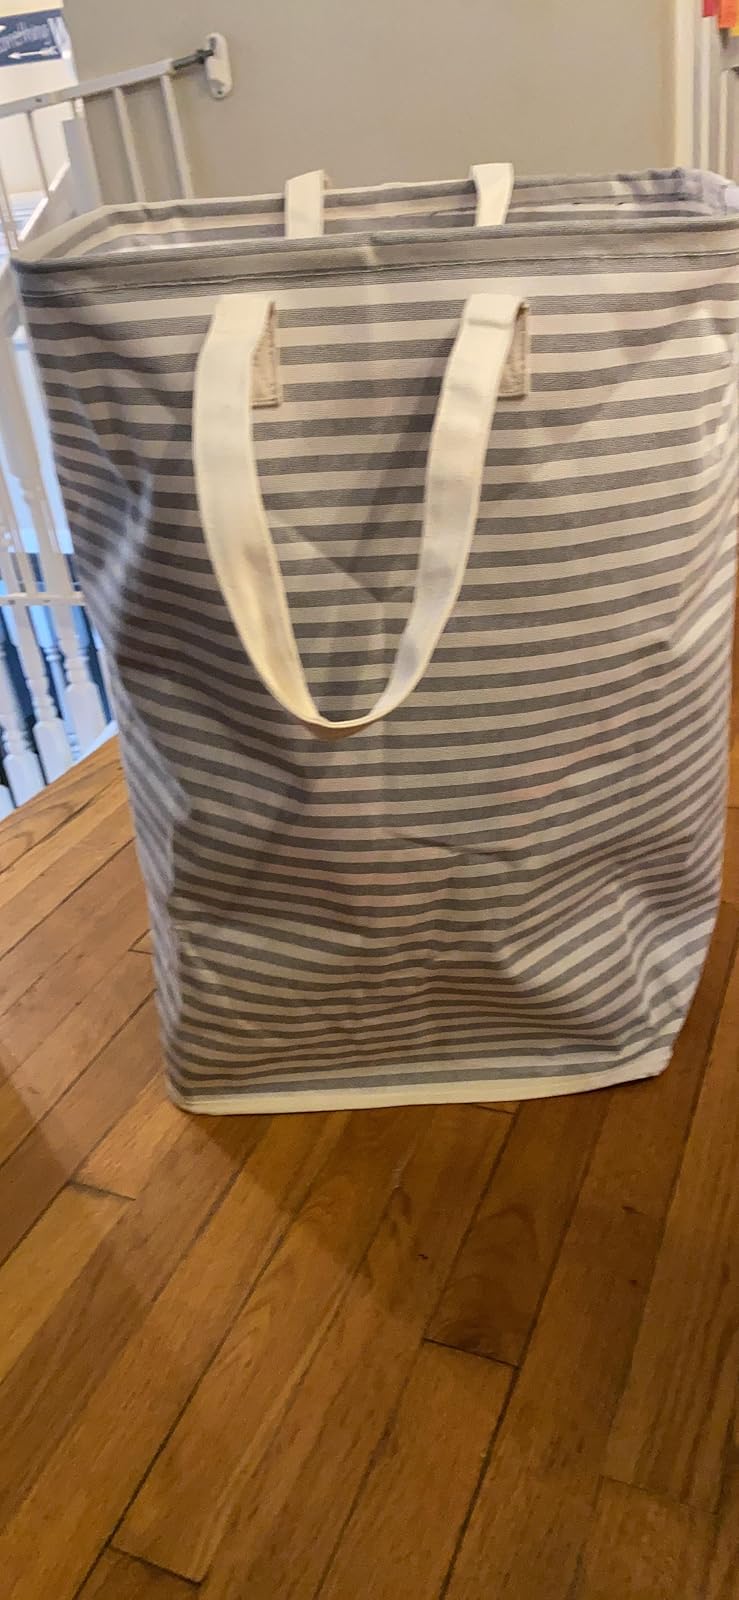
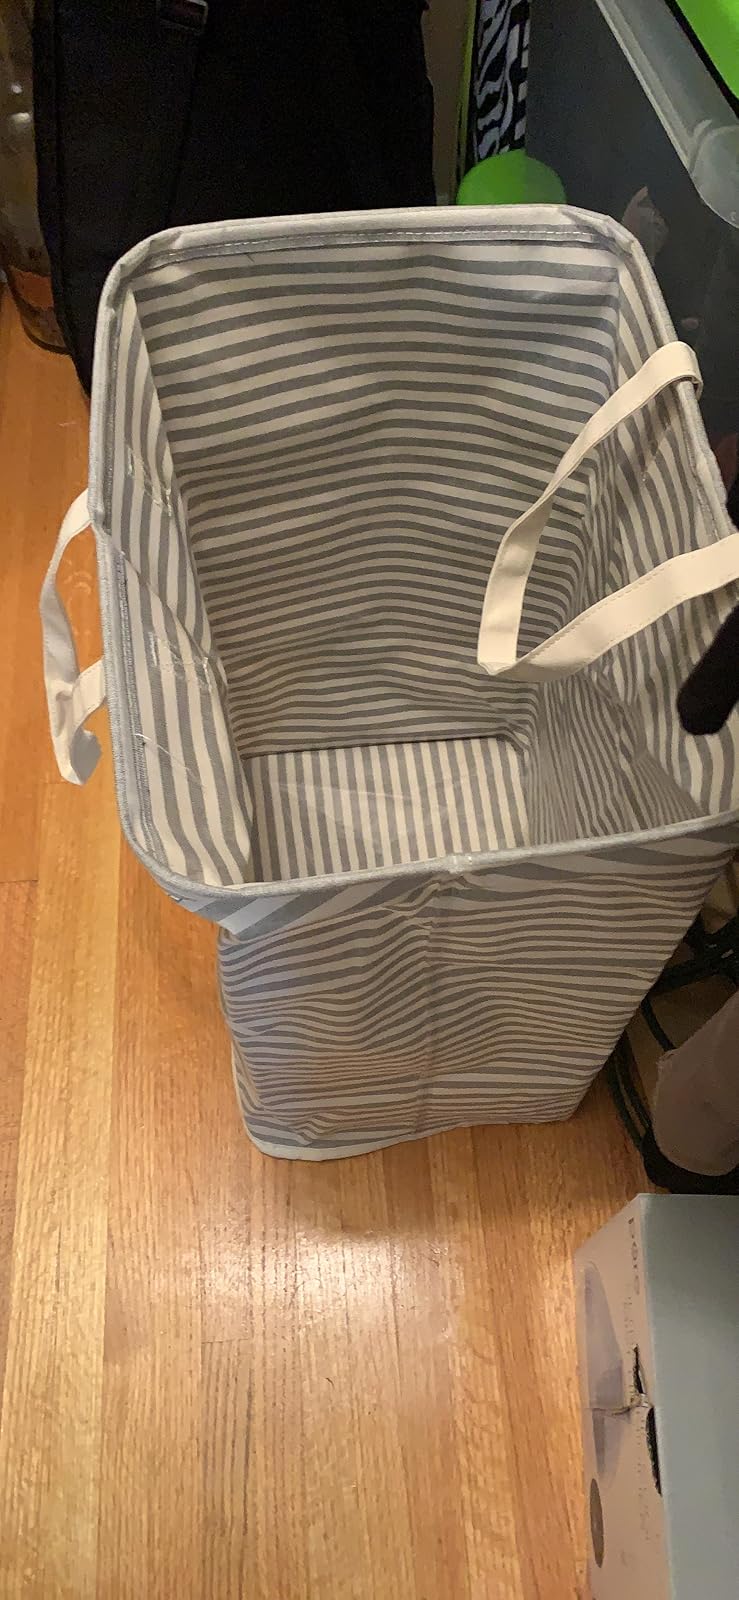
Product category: items_hamper
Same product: yes